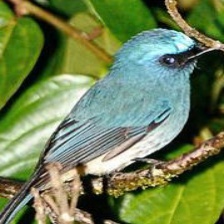
Species: INDIGO FLYCATCHER
Scientific name: EUMYIAS INDIGO